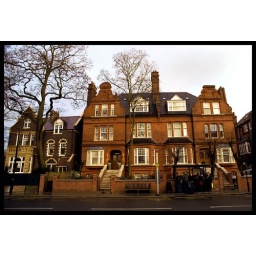
They wait for the bus in front of the Red house